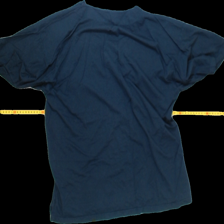
View: back
Type: T-shirt
Category: Ladies
Brand: Not Applicable
Colors: Blue
Material: 100% Visc
Cut: V-collar
Season: All
Trend: No trend
Stains: No
Damage: 1
Price range: <50
Recommended usage: Recycle